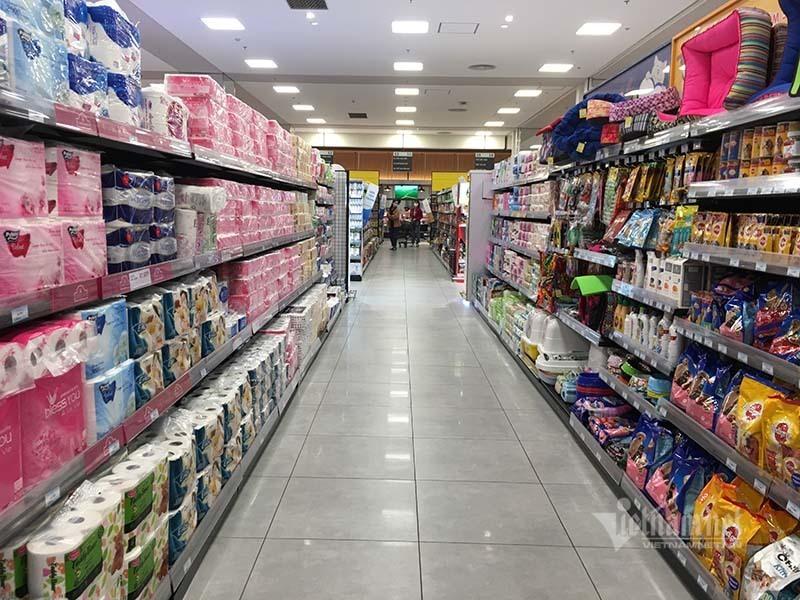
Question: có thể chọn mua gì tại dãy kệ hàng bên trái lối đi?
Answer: có thể mua khăn giấy cuộn